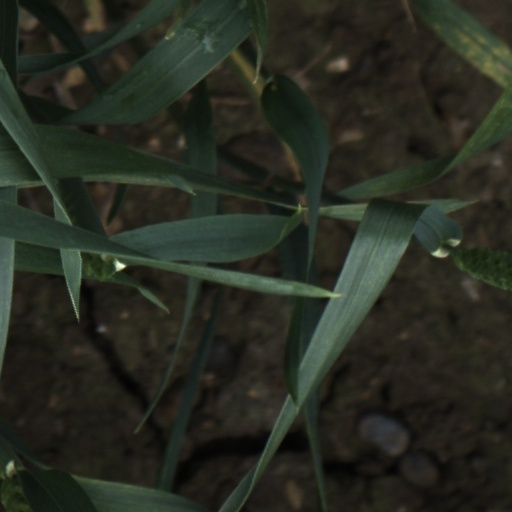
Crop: wheat